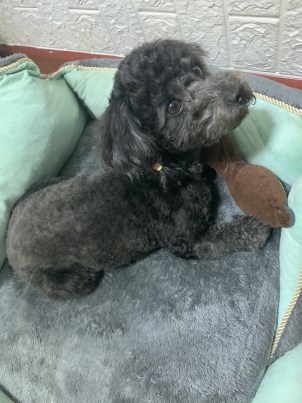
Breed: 7449-n000128-teddy